Saint Gangolf's Church (Trier)

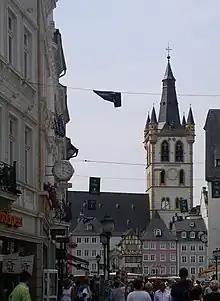

St. Gangolf's Church is a Roman Catholic church in Trier, Germany. It is dedicated to St. Gangulphus. After Trier Cathedral, it is the second oldest church building in the city.